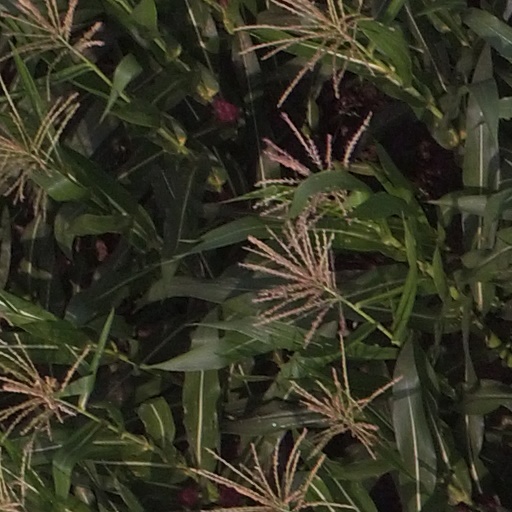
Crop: maize; corn